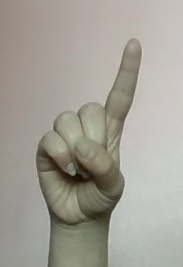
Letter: bb